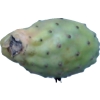
Label: cactus_fruit_green